Advanced Camera for Surveys

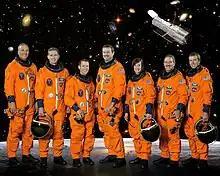
The astronaut crew that repaired ACS on its 2009 space shuttle mission, STS-125

On 25 June 2006 ACS suffered an electronic failure. It was powered up successfully on its redundant (side-2) electronics. The instrument subsystems, including the CCD detectors, proved to be working after engineering tests, and ACS resumed science operations on July 4, 2006. On 23 September 2006, the ACS again failed, though by 9 October the problem had been diagnosed and resolved.